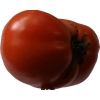
Label: tomato